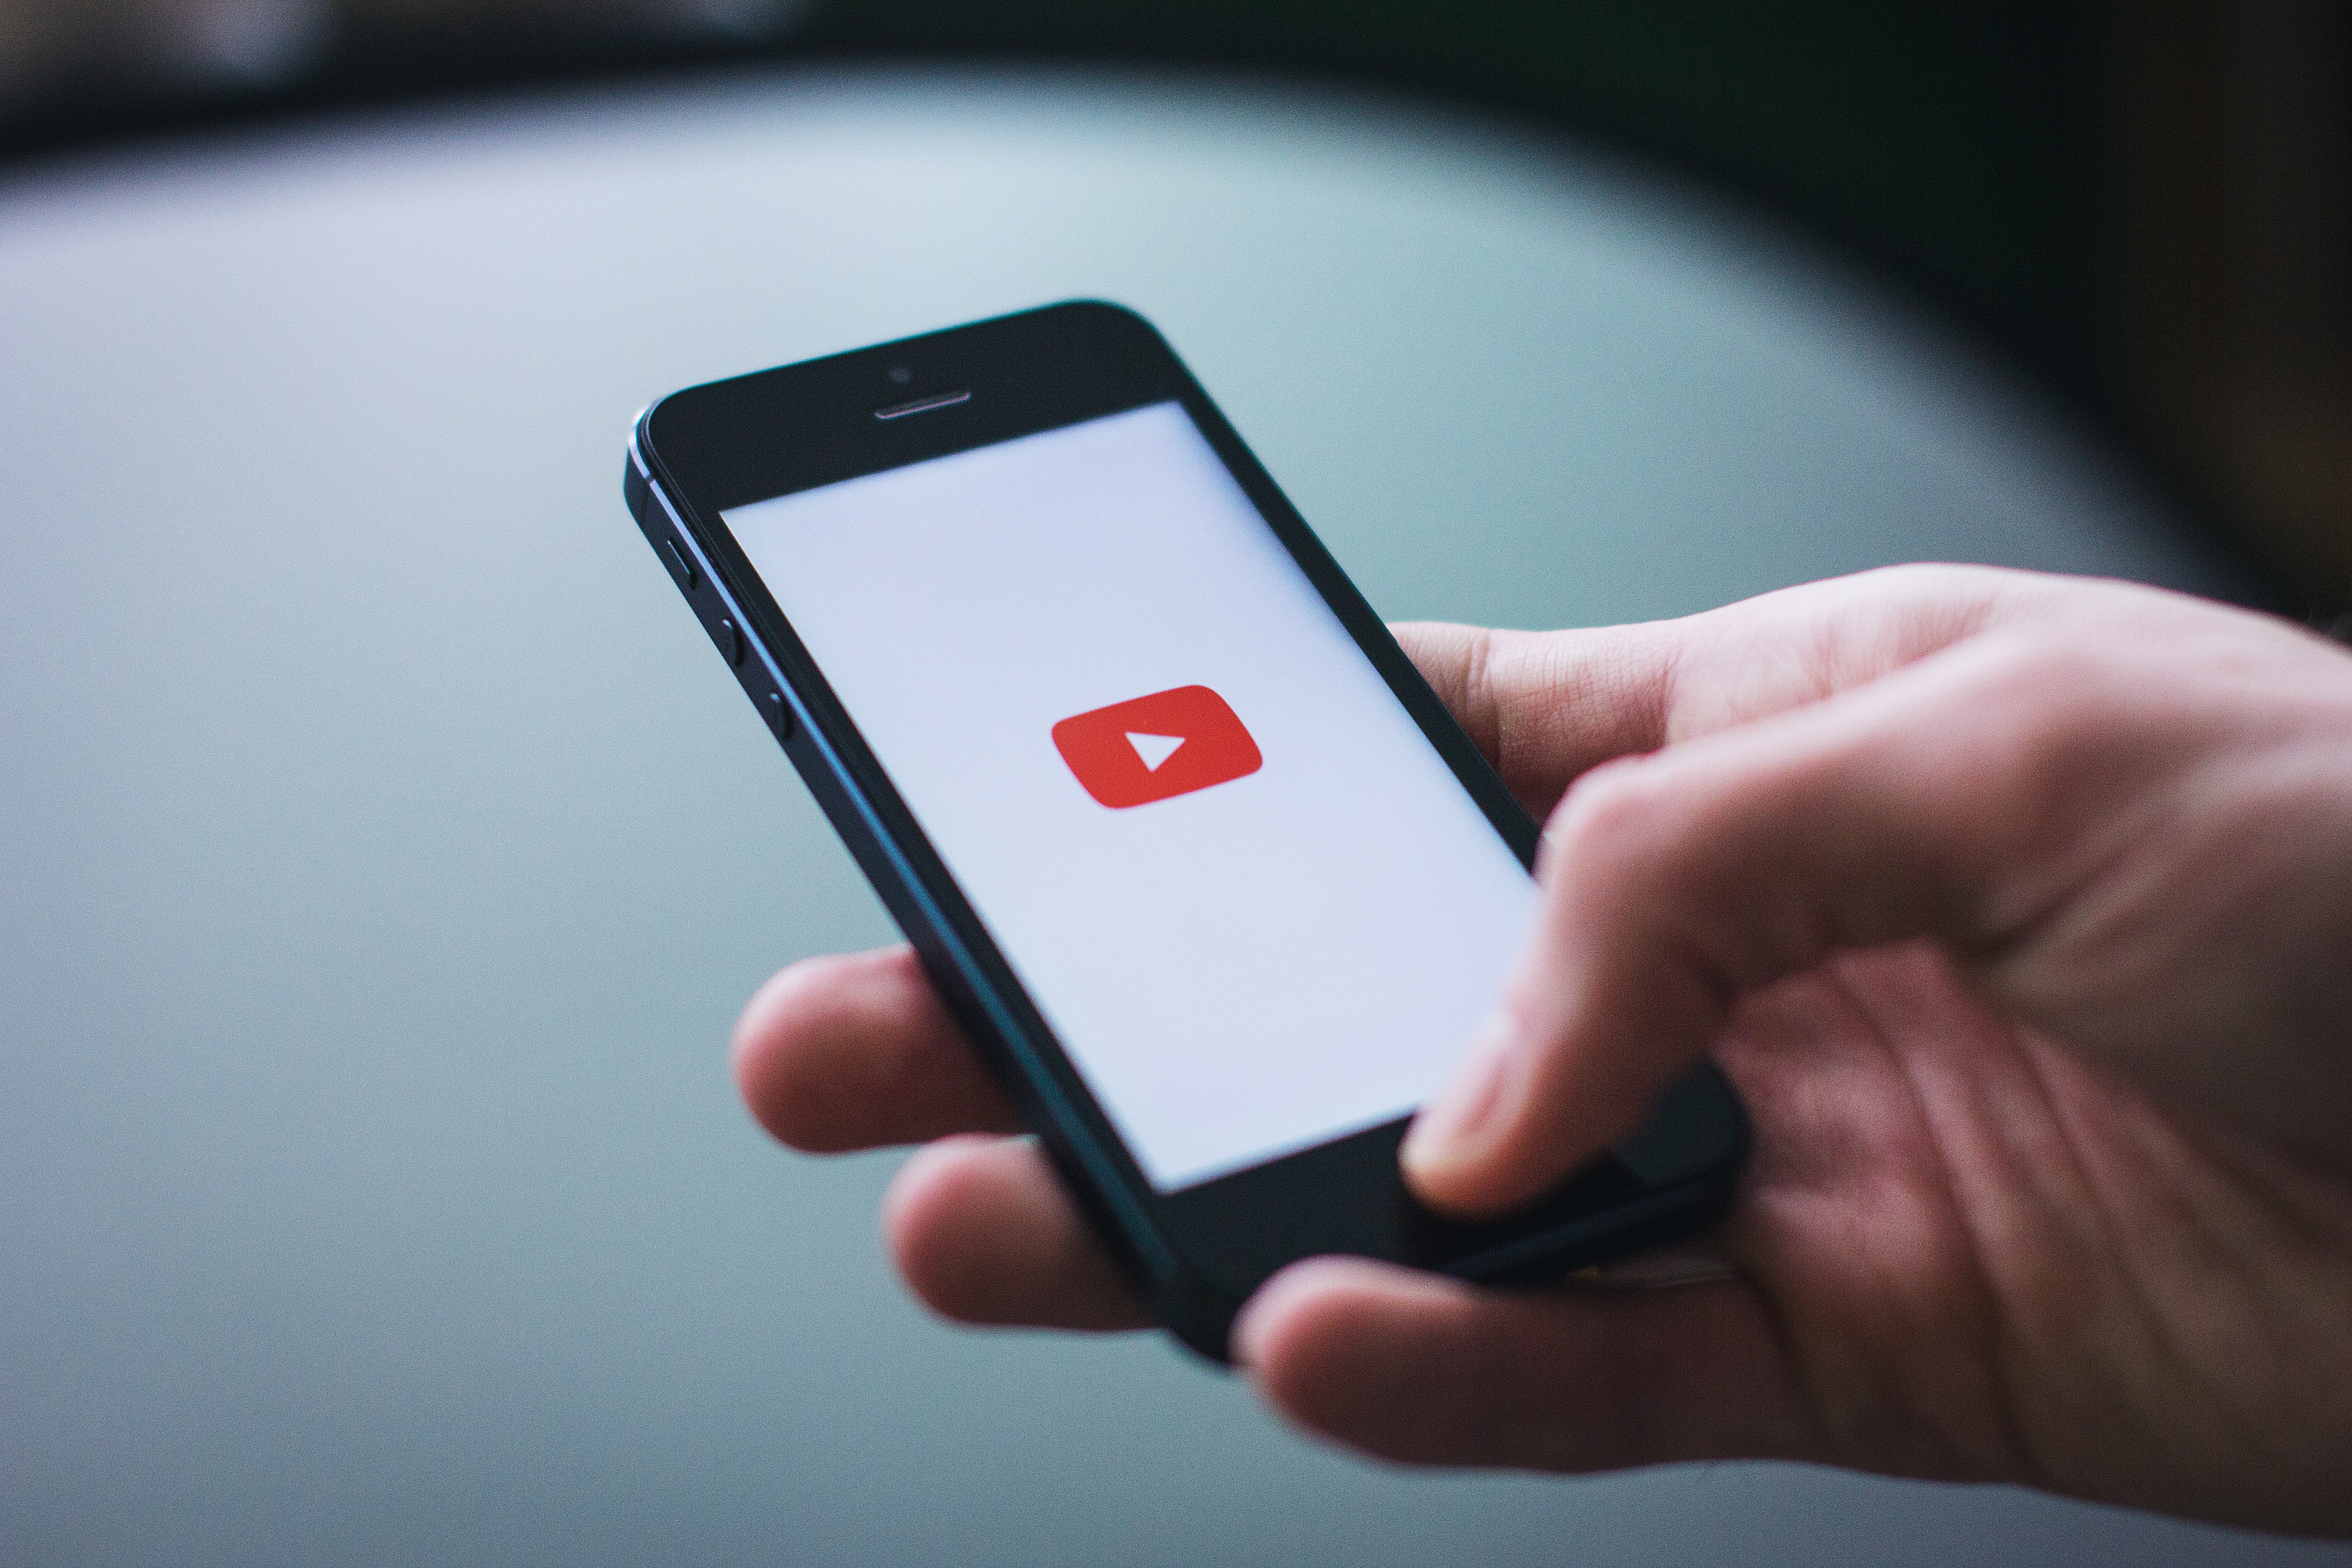
iphone, smartphone, hand, apple, technology, phone, telephone, gadget, mobile phone, close up, brand, media, youtube, touchscreen, app, videos, mockup, electronic device, portable communications device, communication device